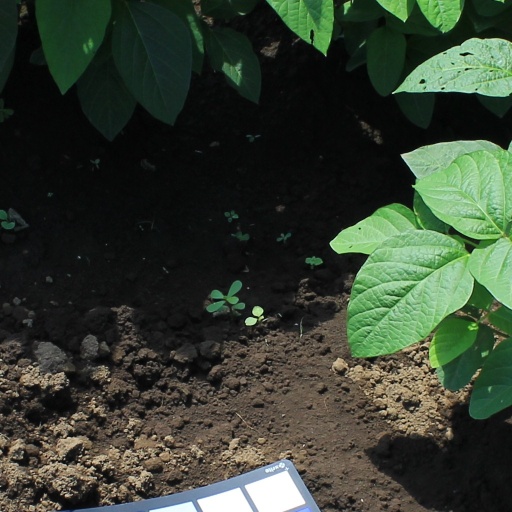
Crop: soybean